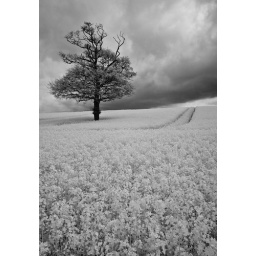
A lone tree standing in a field of oil seed rape, taken with a Nikon D70 converted to Infrared